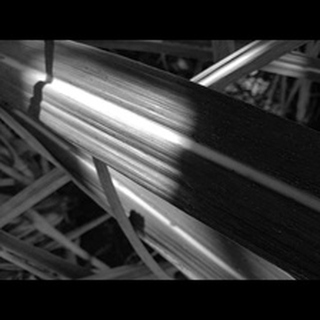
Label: sugarcane_rust